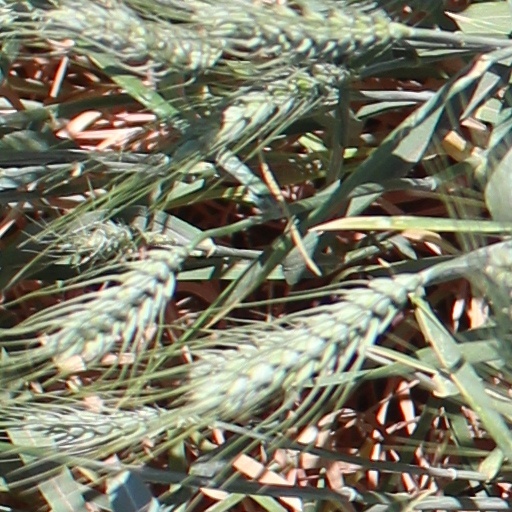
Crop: wheat